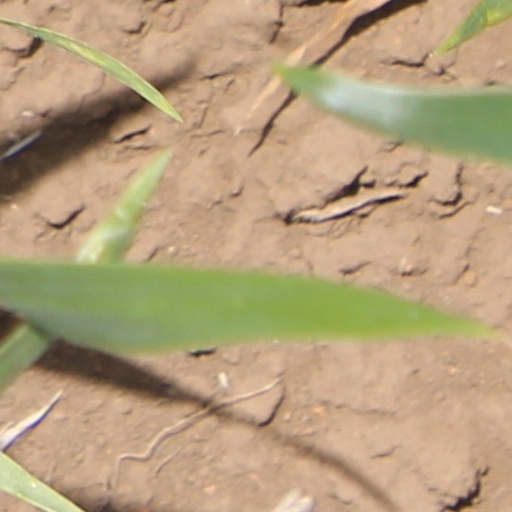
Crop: wheat